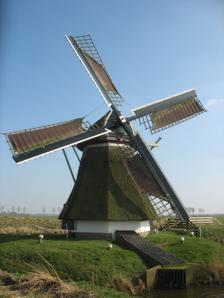
Building: De Beintemapoldermolen, Westergeest
Country: Netherlands
Year built: 1870
Smock mill in the Netherlands De Beintemapoldermolen, Westergeest De Beintemapoldermolen, March 2009. Origin Mill name De Beintemapoldermolen Mill location Wouddijk, 9295 ZA, Westergest Coordinates 53°10′03″N 5°50′28″E / 53.16750°N 5.84111°E / 53.16750; 5.84111 Operator(s) Stichting De Fryske Mole Year built 1870 Information Purpose Drainage mill Type Smock mill Storeys One storey smock Base storeys One storey base Smock sides Eight sides No. of sails Four sails Type of sails Common sails Windshaft Cast iron Winding Tailpole and winch Type of pump Archimedes' screw De Beintemapoldermolen is a smock mill in Westergeest , Friesland , Netherlands which was built in 1870 and has been restored to working order. It is listed as a Rijksmonument . History De Beintemapoldermolen was built in 1870 to drain the Beintemapolder. It replaced a mill that had burnt down the previous year. In 1950, an electrically powered pump took over the mills' work. Permission was sought in September 1963 to demolish the mill. This was refused. On 30 March 1965, the mill was sold to the local gemeente . Restoration was carried out in 1968 by millwright De Roos of Leeuwarden , Fresland, On 19 June 1980, the mill was sold to Stichting De Fryske Mole , the 25th mill bought by that organisation. A further restoration was carried out in 1988 by millwright Thijs Jellema of Birdaard , Friesland. It is listed as a Rijksmonument, №23768. Description For an explanation of the various items of machinery, see Mill machinery . De Beintemapoldermolen is what the Dutch describe as a Grondzeiler . It is a one storey smock mill on a single storey base. There is no stage, the sails reaching almost to ground level. The mill is winded by tailpole and winch. The smock and cap are thatched . The sails are Common sails . They have a span of 14.16 metres (46 ft 5 in). The sails are carried on a cast iron windshaft , which was cast by Gietijzerij Hardinxveld-Giessendam in 1988. The windshaft carries the brake wheel which has 48 cogs. This drives the wallower (25 cogs) at  the top of the upright shaft . At the bottom of the upright shaft there are two crown wheels The upper crown wheel , which has 36 cogs drives an Archimedes' screw via a crown wheel . The lower crown wheel , which has 33 cogs is carried on the axle of an Archimedes' screw, which is used to drain the polder. The axle of the screw is 30 centimetres (12 in) diameter and 3.65 metres (12 ft 0 in) long. The screw is 98 centimetres (3 ft 3 in) diameter. It is inclined at 19.3°. Each revolution of the screw lifts 299 litres (66 imp gal) of water. Public access De Beintemapoldermolen is usually open on Saturdays, or by appointment. References Wikimedia Commons has media related to Beintemapoldermolen . Dutch Rijksmonument 23768